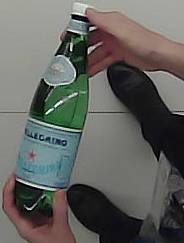
Product: sanpellegrino_water